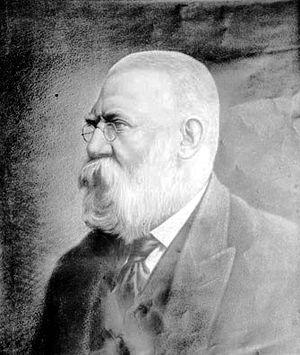
Emma Goldman est une intellectuelle et anarchiste russe née le 27 juin 1869 à Kowno et morte le 14 mai 1940 à Toronto, Canada, connue pour son activisme politique, ses écrits et ses discours radicaux libertaires et féministes. Elle a joué un rôle majeur dans le développement de la philosophie anarchiste en Amérique du Nord et en Europe dans la première moitié du XXᵉ siècle.